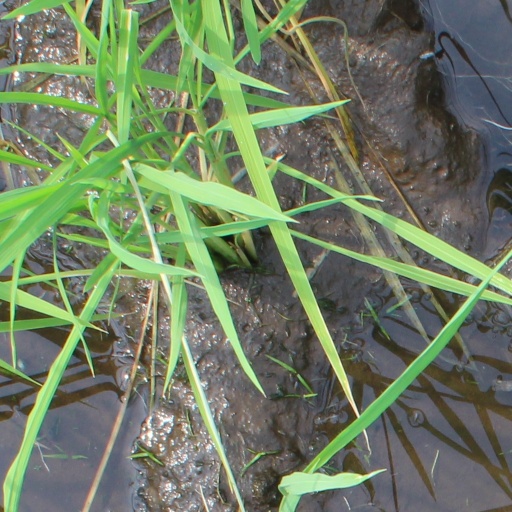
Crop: rice